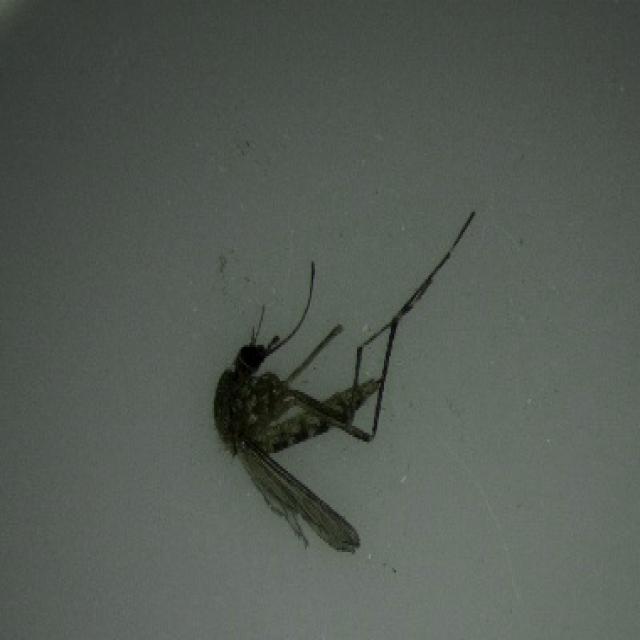
Species: aedes_vexans